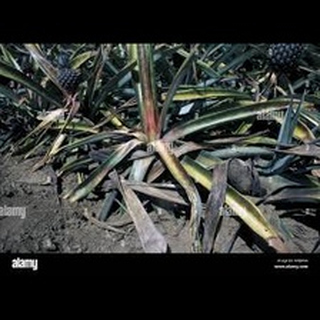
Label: wheat_common_root_rot